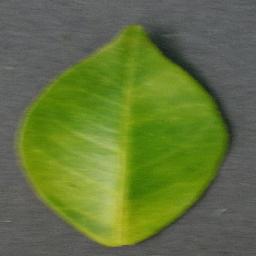
Label: Orange___Haunglongbing_(Citrus_greening)